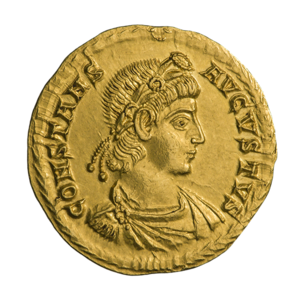
Constant, fils de l'empereur Constantin Iᵉʳ, est César en 333 puis Auguste de 337 à 350. En 337, il se partage l'Empire avec ses deux frères Constantin II et Constance II, et s'arroge la partie centrale de l'Empire. En 340, il affronte et tue Constantin II prenant ainsi le contrôle de tout l'Occident. Constant Iᵉʳ est renversé et assassiné en 350 à la suite de la rébellion du général Magnence.